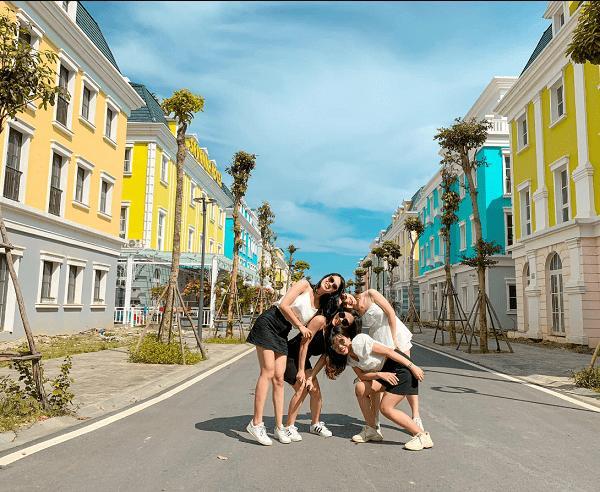
những cô gái đang tạo dáng chụp hình ở giữa đường